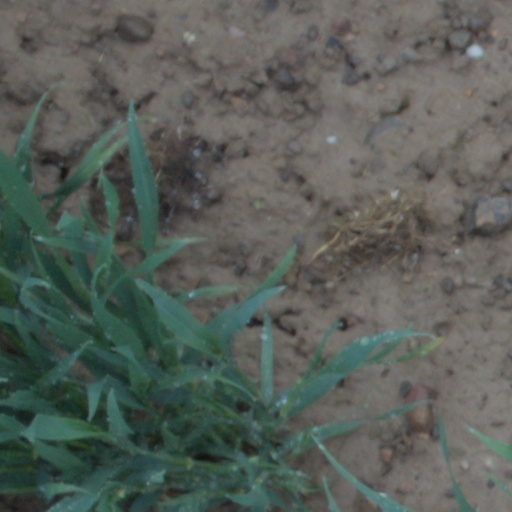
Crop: wheat